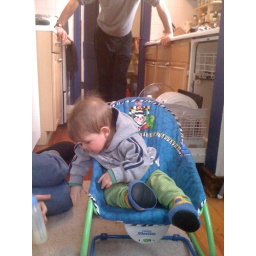
Summit & bottle (btw, these look extra cute in flipbook style...)